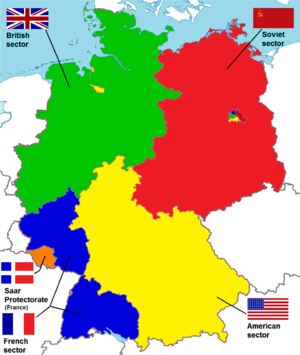
Carte des zones d'occupation de l'Allemagne (1945-1949)